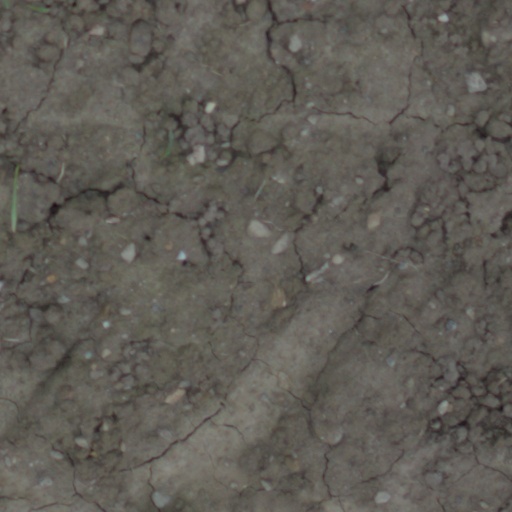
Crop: wheat